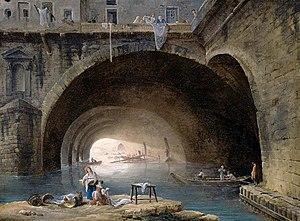
La Bièvre est une rivière qui prend source à Guyancourt et qui se jette dans le collecteur principal des égouts de Paris.